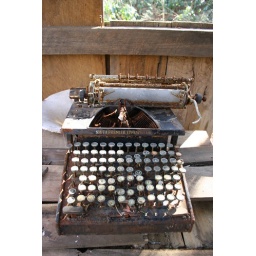
clarence newton road - near blowing rock - january 1 2009